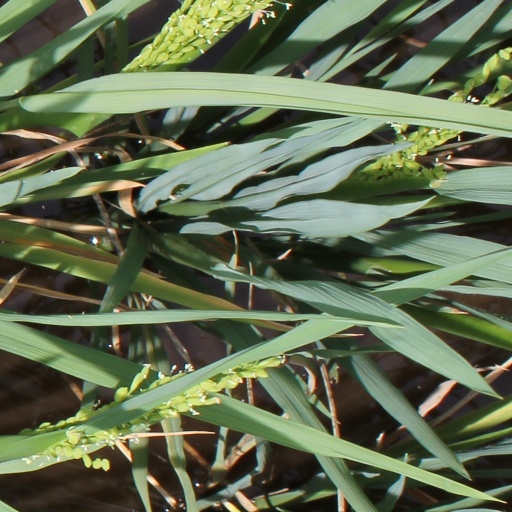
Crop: rice